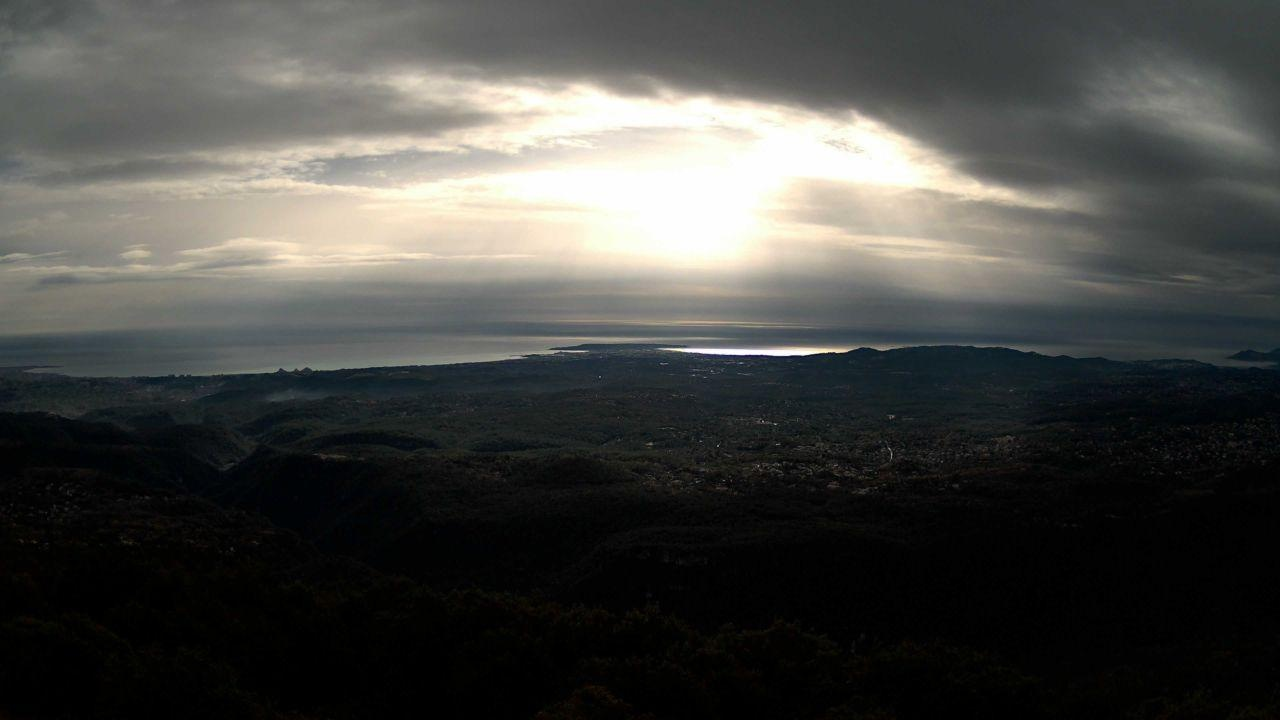
Fire: no
Smoke: yes